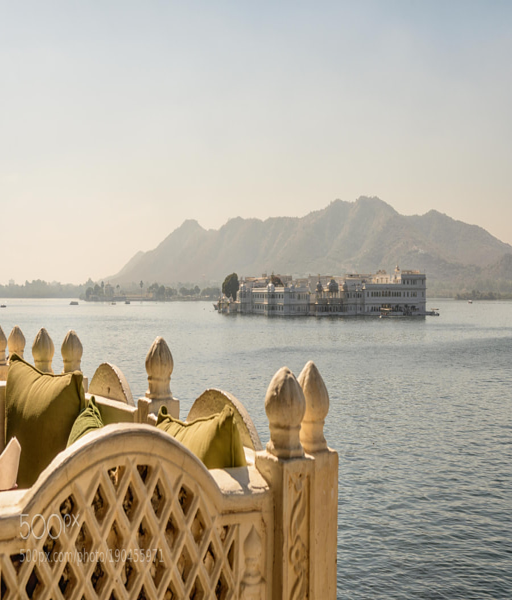
the view of the lake